Argosy Mountain

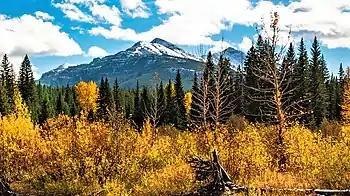
Argosy Mountain in autumn, summit right of center

Argosy Mountain is composed of sedimentary rock laid down during the Precambrian to Jurassic periods. Formed in shallow seas, this sedimentary rock was initially uplifted beginning 170 million years ago when the Lewis Overthrust fault pushed an enormous slab of precambrian rocks thick, wide and long over younger rock of the cretaceous period.